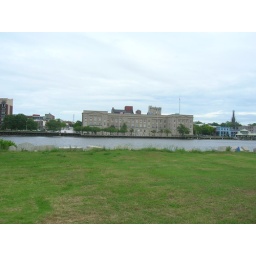
We learned that this building was used in the TV show Matlock as the court house. Funny!